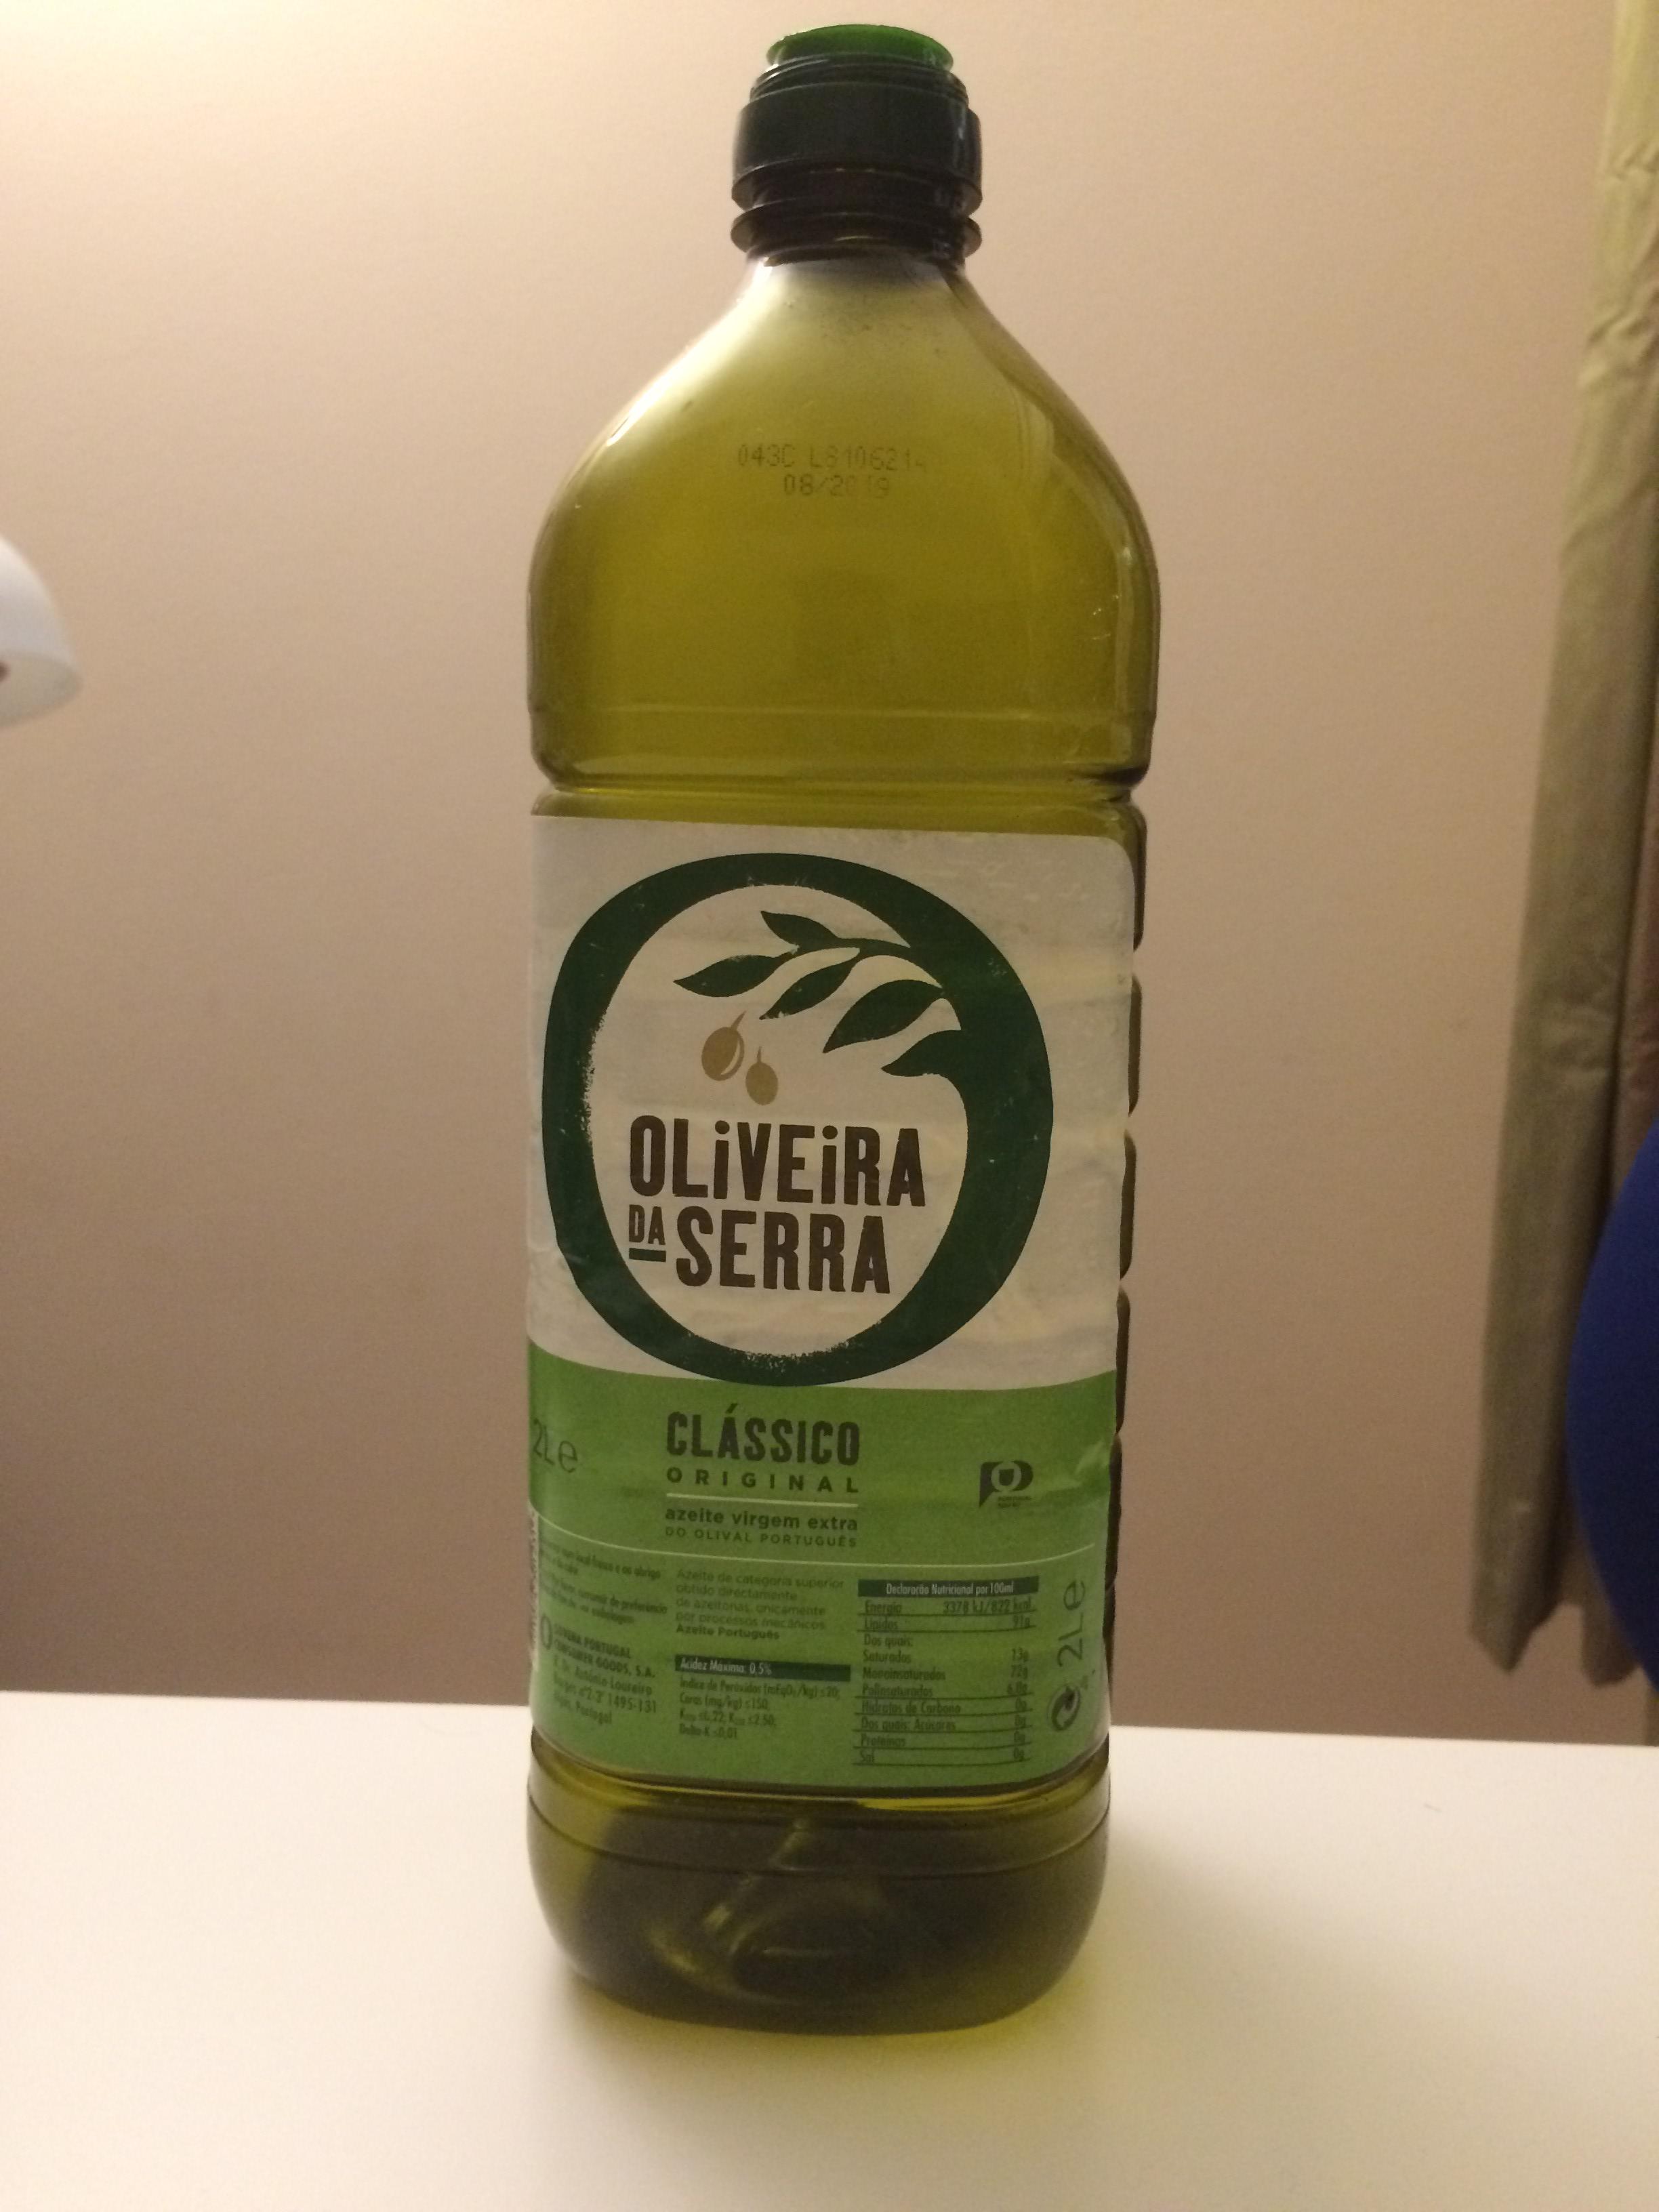
Object: Other plastic bottle (Bottle)